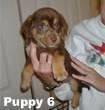
dog